Miracle on Ice

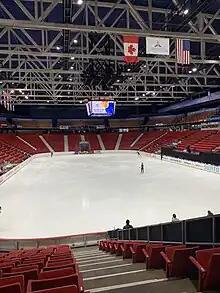
Herb Brooks Arena (2019)

The "Miracle on Ice" was an ice hockey game during the 1980 Winter Olympics in Lake Placid, New York. It was played between the hosting United States and the Soviet Union on February 22, 1980, during the medal round of the men's ice hockey tournament. Although the Soviet Union was a four-time defending gold medalist and heavily favored, the United States achieved an upset victory, winning 4–3.